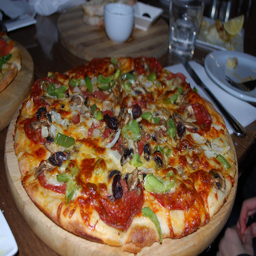
A pizza covered in lots of cheese and toppings sitting on top of a table.
A pizza on a wooden platter waiting to be served.
A pizza with pepperoni, cheese, mushrooms, and black olives.
A large cooked pizza with an assortment of toppings.
The pizza on the table has many toppings.